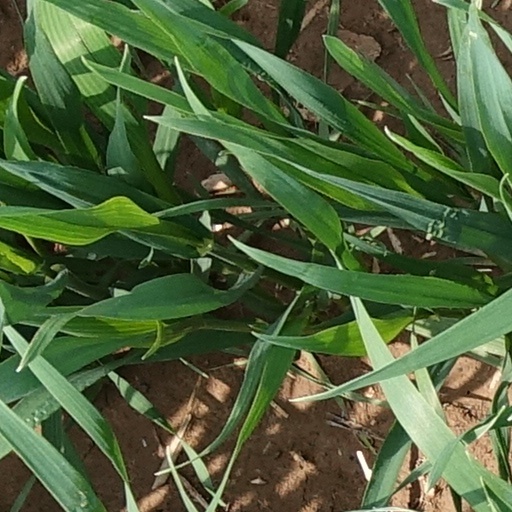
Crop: wheat